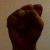
The image shows a hand gesture representing the letter 'S' in Indian Sign Language.